Dhill

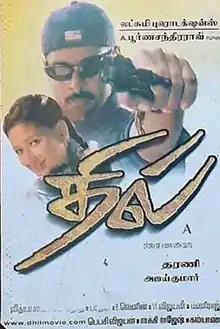
Theatrical release poster

Dhill is a 2001 Indian Tamil-language action film directed by Dharani. The film stars Vikram in the lead role, alongside Laila, Ashish Vidyarthi, Nassar and Vivek in supporting roles. The music was composed by Vidyasagar, while cinematography and editing were handled by S. Gopinath and B. Lenin and V. T. Vijayan.